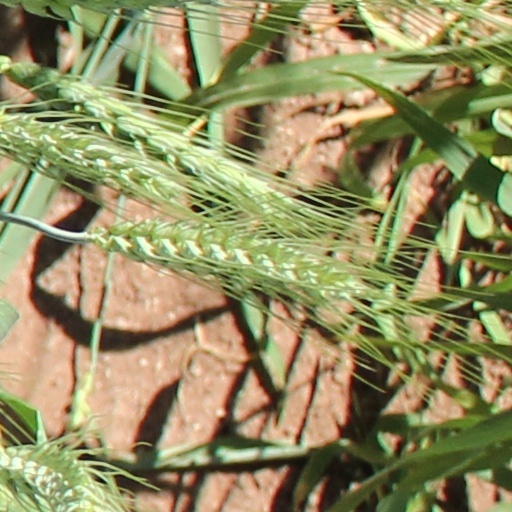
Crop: wheat